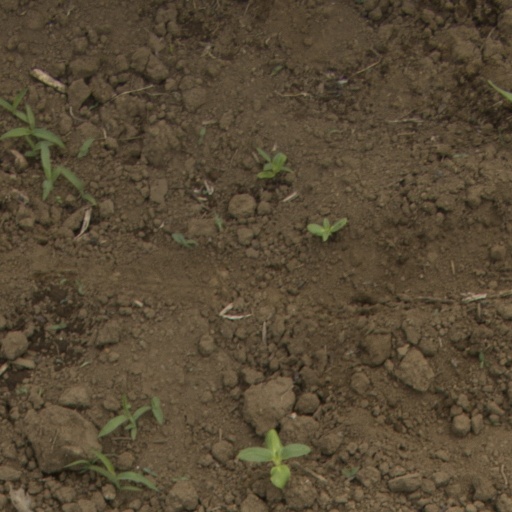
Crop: Jerusalem artichoke